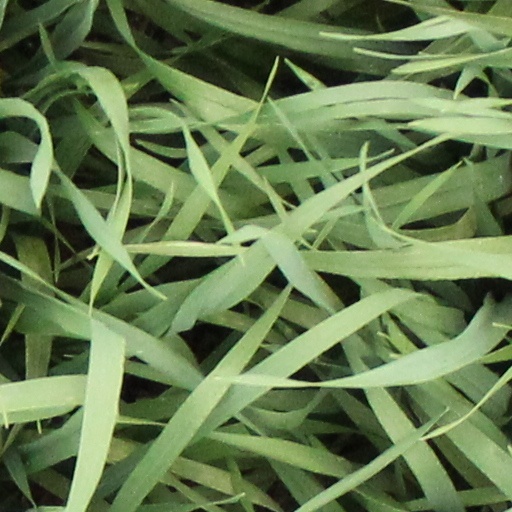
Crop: wheat